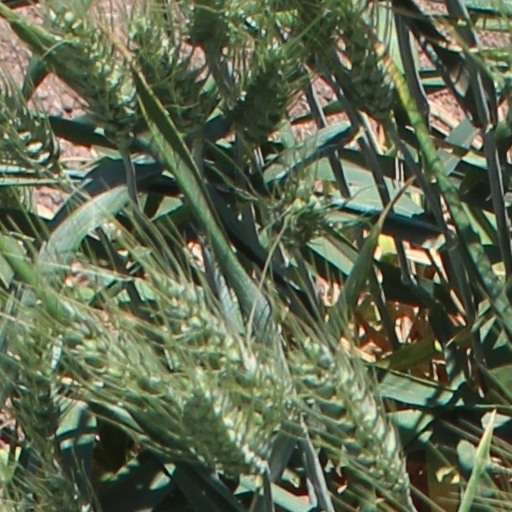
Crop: wheat